Jean Malouel

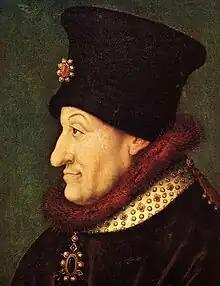
Philip the Bold in later life, after Jean Malouel

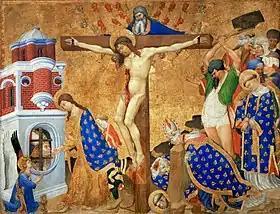
"The Last Communion and Martyrdom of Saint Denis", by Henri Bellechose, perhaps begun by Malouel, completed 1416

Jean Malouel, or Jan Maelwael in his native Dutch, ( 1365 – 1415) was a Dutch artist who was the court painter of Philip the Bold, Duke of Burgundy and his successor John the Fearless, working in the International Gothic style.